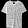
Label: T - shirt / top